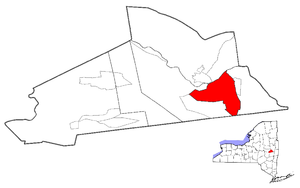
Schenectady est une ville des États-Unis située dans le comté de Schenectady, dans l'État de New York, comté dont elle est le siège. Au recensement de 2010, la ville comptait 66 135 habitants. Schenectady est située à l'est de l'État, dont elle est la neuvième ville la plus peuplée, au niveau du confluent de la rivière Mohawk et du fleuve Hudson. Située à 24 km au nord-ouest de la capitale de l'État, Albany, elle fait partie de la même aire métropolitaine.